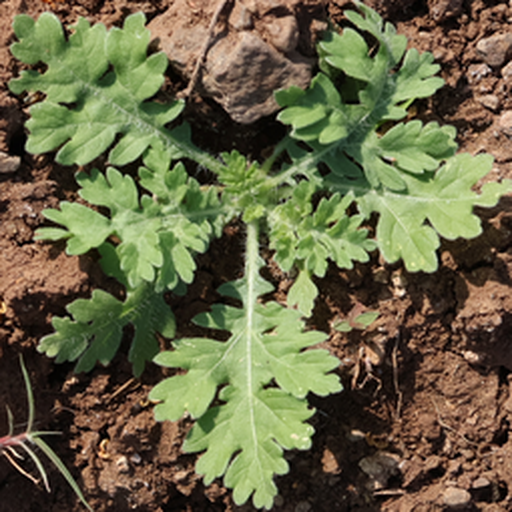
Weed species: Gajar_gavat_(Parthenium hysterophorus)